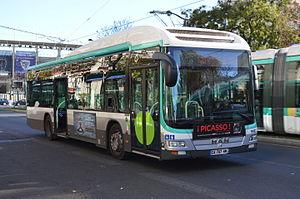
MAN Lion's City Hybrid de la RATP, sur la Ligne 21, à son terminus, a Stade Charlety - Porte de Gentilly.
Le Lion's City est produit par MAN Truck & Bus depuis 1996. La nouvelle génération est produite depuis 2004, toute la gamme a été renommée pour l'occasion, la désignation à deux lettres et trois chiffres n’apparaît plus comme pour les précédents modèles.